Classical Ottoman architecture

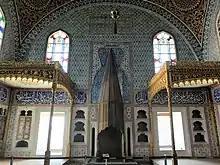
Chamber of Murad III in Topkapı Palace (1578)

In 1550 Sinan began construction for the Süleymaniye complex, a monumental religious and charitable complex dedicated to Suleiman. Construction finished in 1557. Following the example of the earlier Fatih complex, it consists of many buildings arranged around the main mosque in the center, on a planned site occupying the summit of a hill in Istanbul. The buildings included the mosque itself, four general madrasas, a madrasa specialized for medicine, a madrasa specialized for hadiths ("darülhadis"), a "mektep", a "darüşşifa", a caravanserai, a "tabhane", an imaret, a hammam, rows of shops, and a cemetery with two mausoleums. The site was formerly occupied by the grounds of the Old Palace ("Eski Saray") built by Mehmet II, which had been damaged by fire. By this point, Suleiman had also moved his own residence and the royal family to Topkapı Palace. In order to adapt the hilltop site, Sinan had to begin by laying solid foundations and retaining walls to form a wide terrace. The overall layout of buildings is less rigidly symmetrical than the Fatih complex, as Sinan opted to integrate it more flexibly into the existing urban fabric. Thanks to its refined architecture, its scale, its dominant position on the city skyline, and its role as a symbol of Suleiman's powerful reign, the Süleymaniye Mosque complex is one of the most important symbols of Ottoman architecture and is often considered by scholars to be the most magnificent mosque in Istanbul.